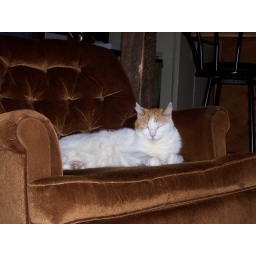
Snickers lounging in the beach house